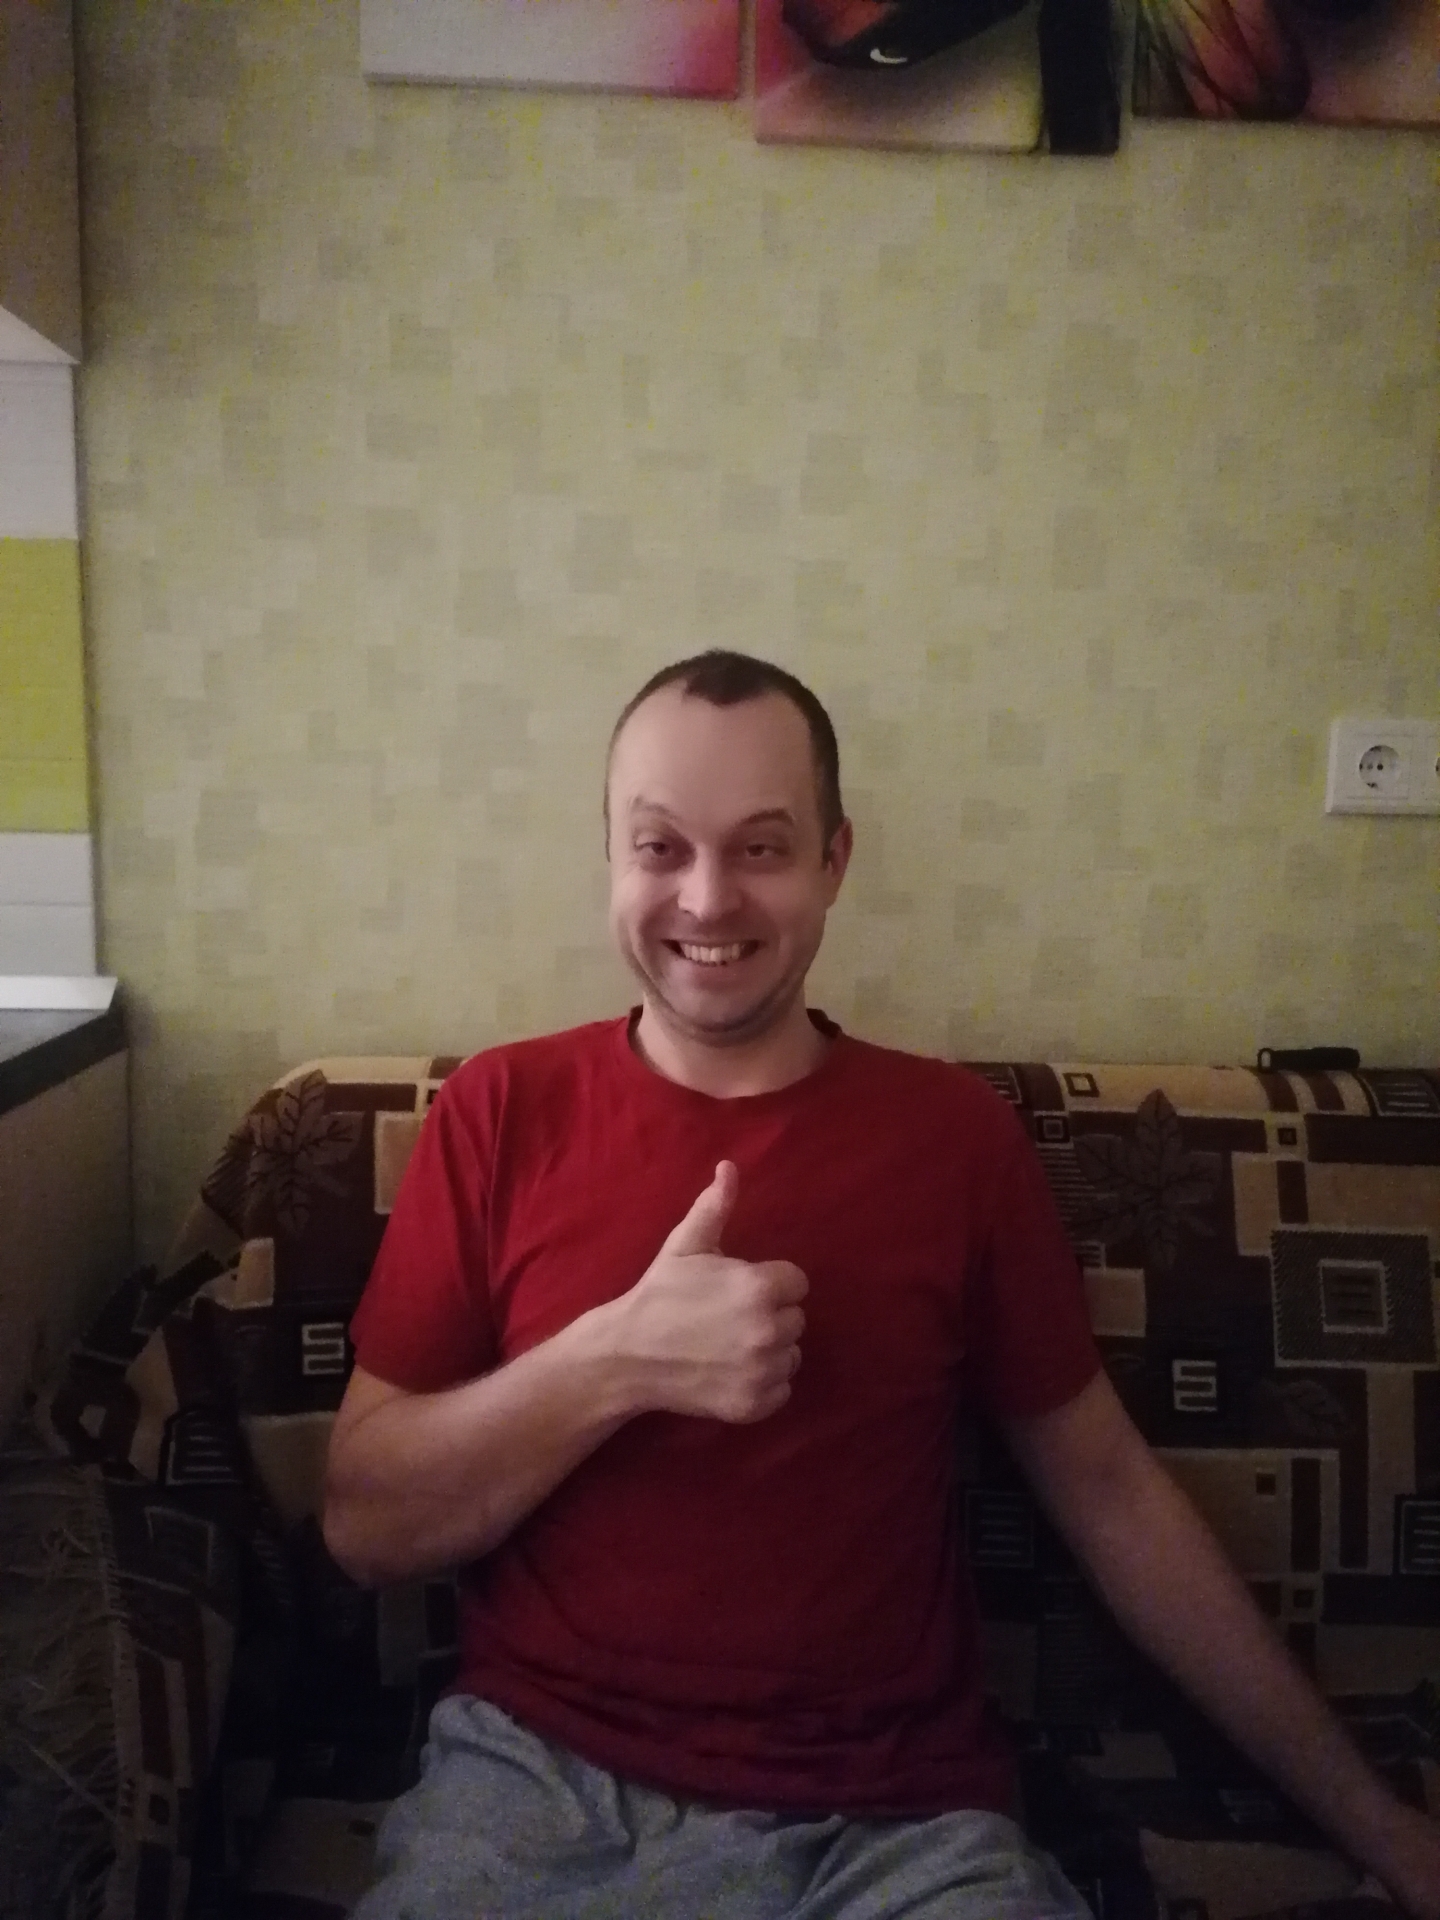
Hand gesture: like